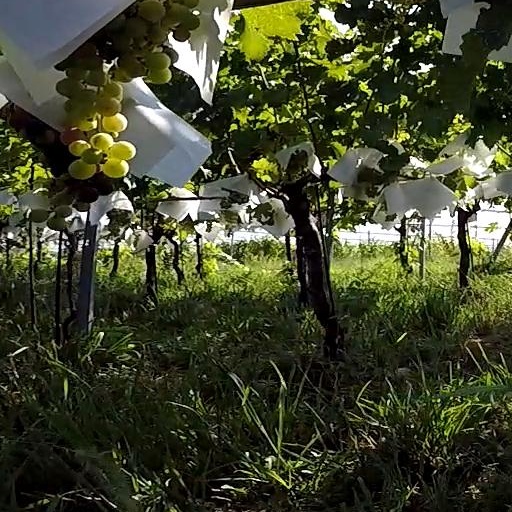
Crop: grape